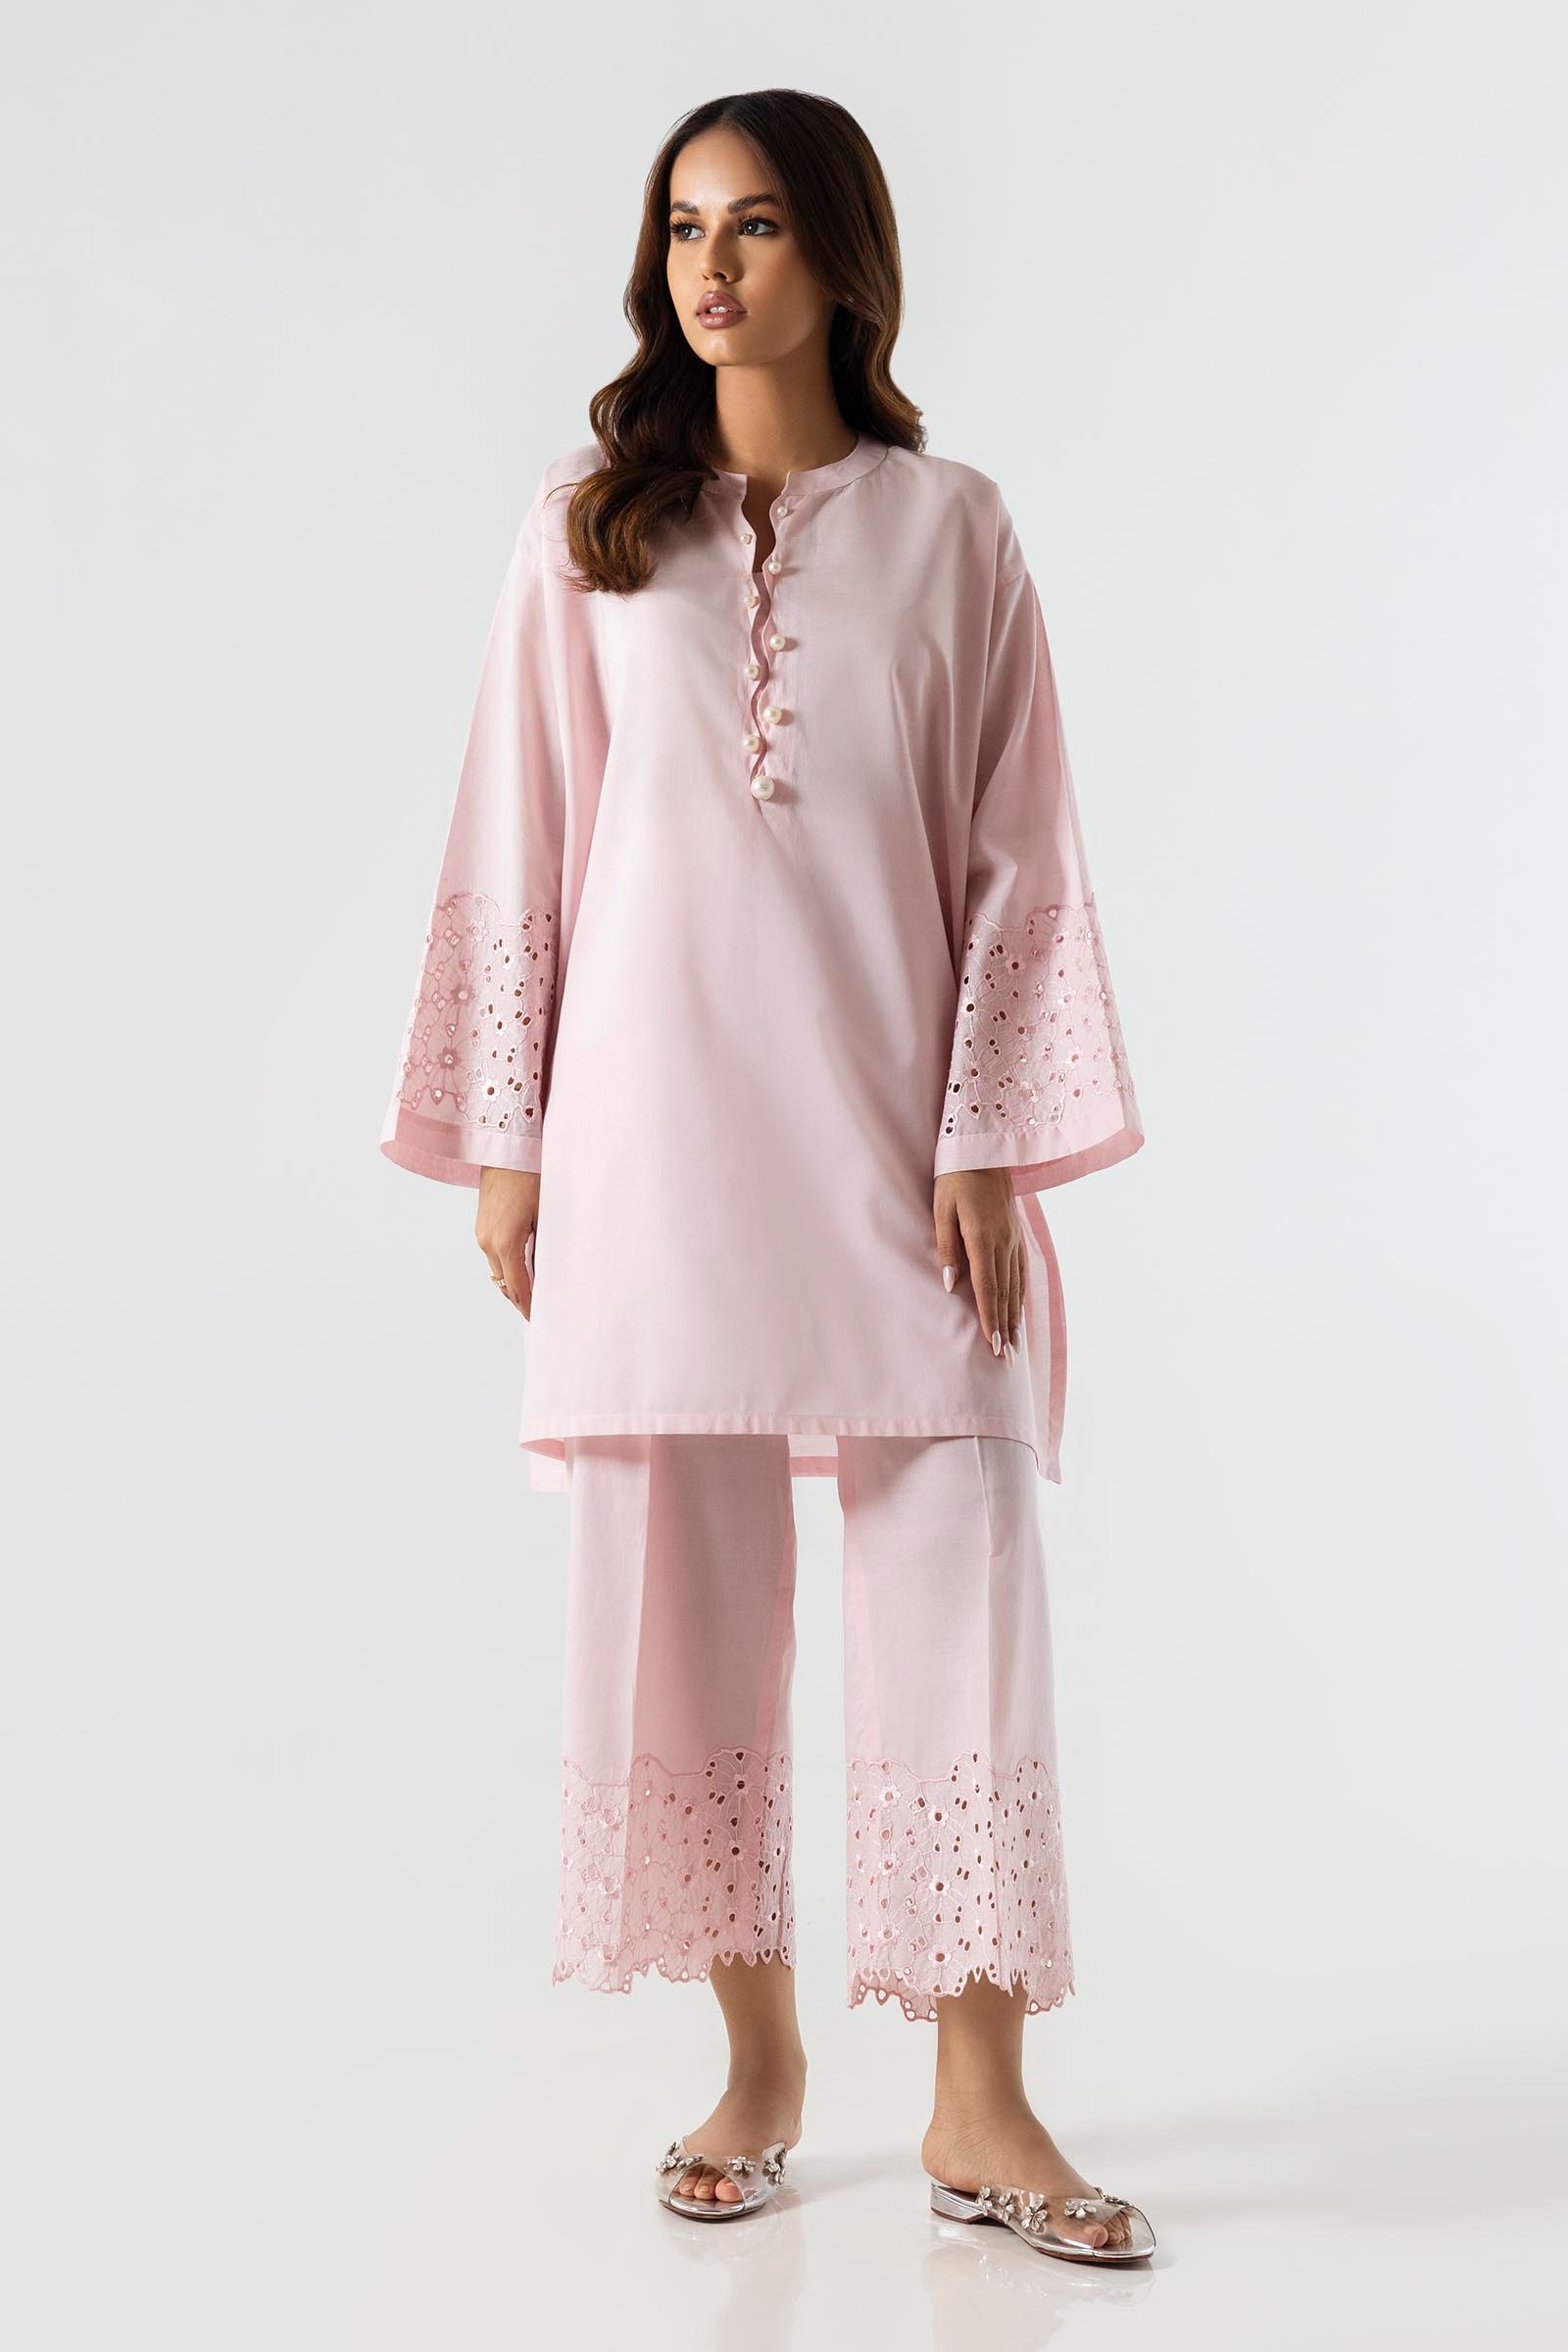
pink eyelet pajamas set